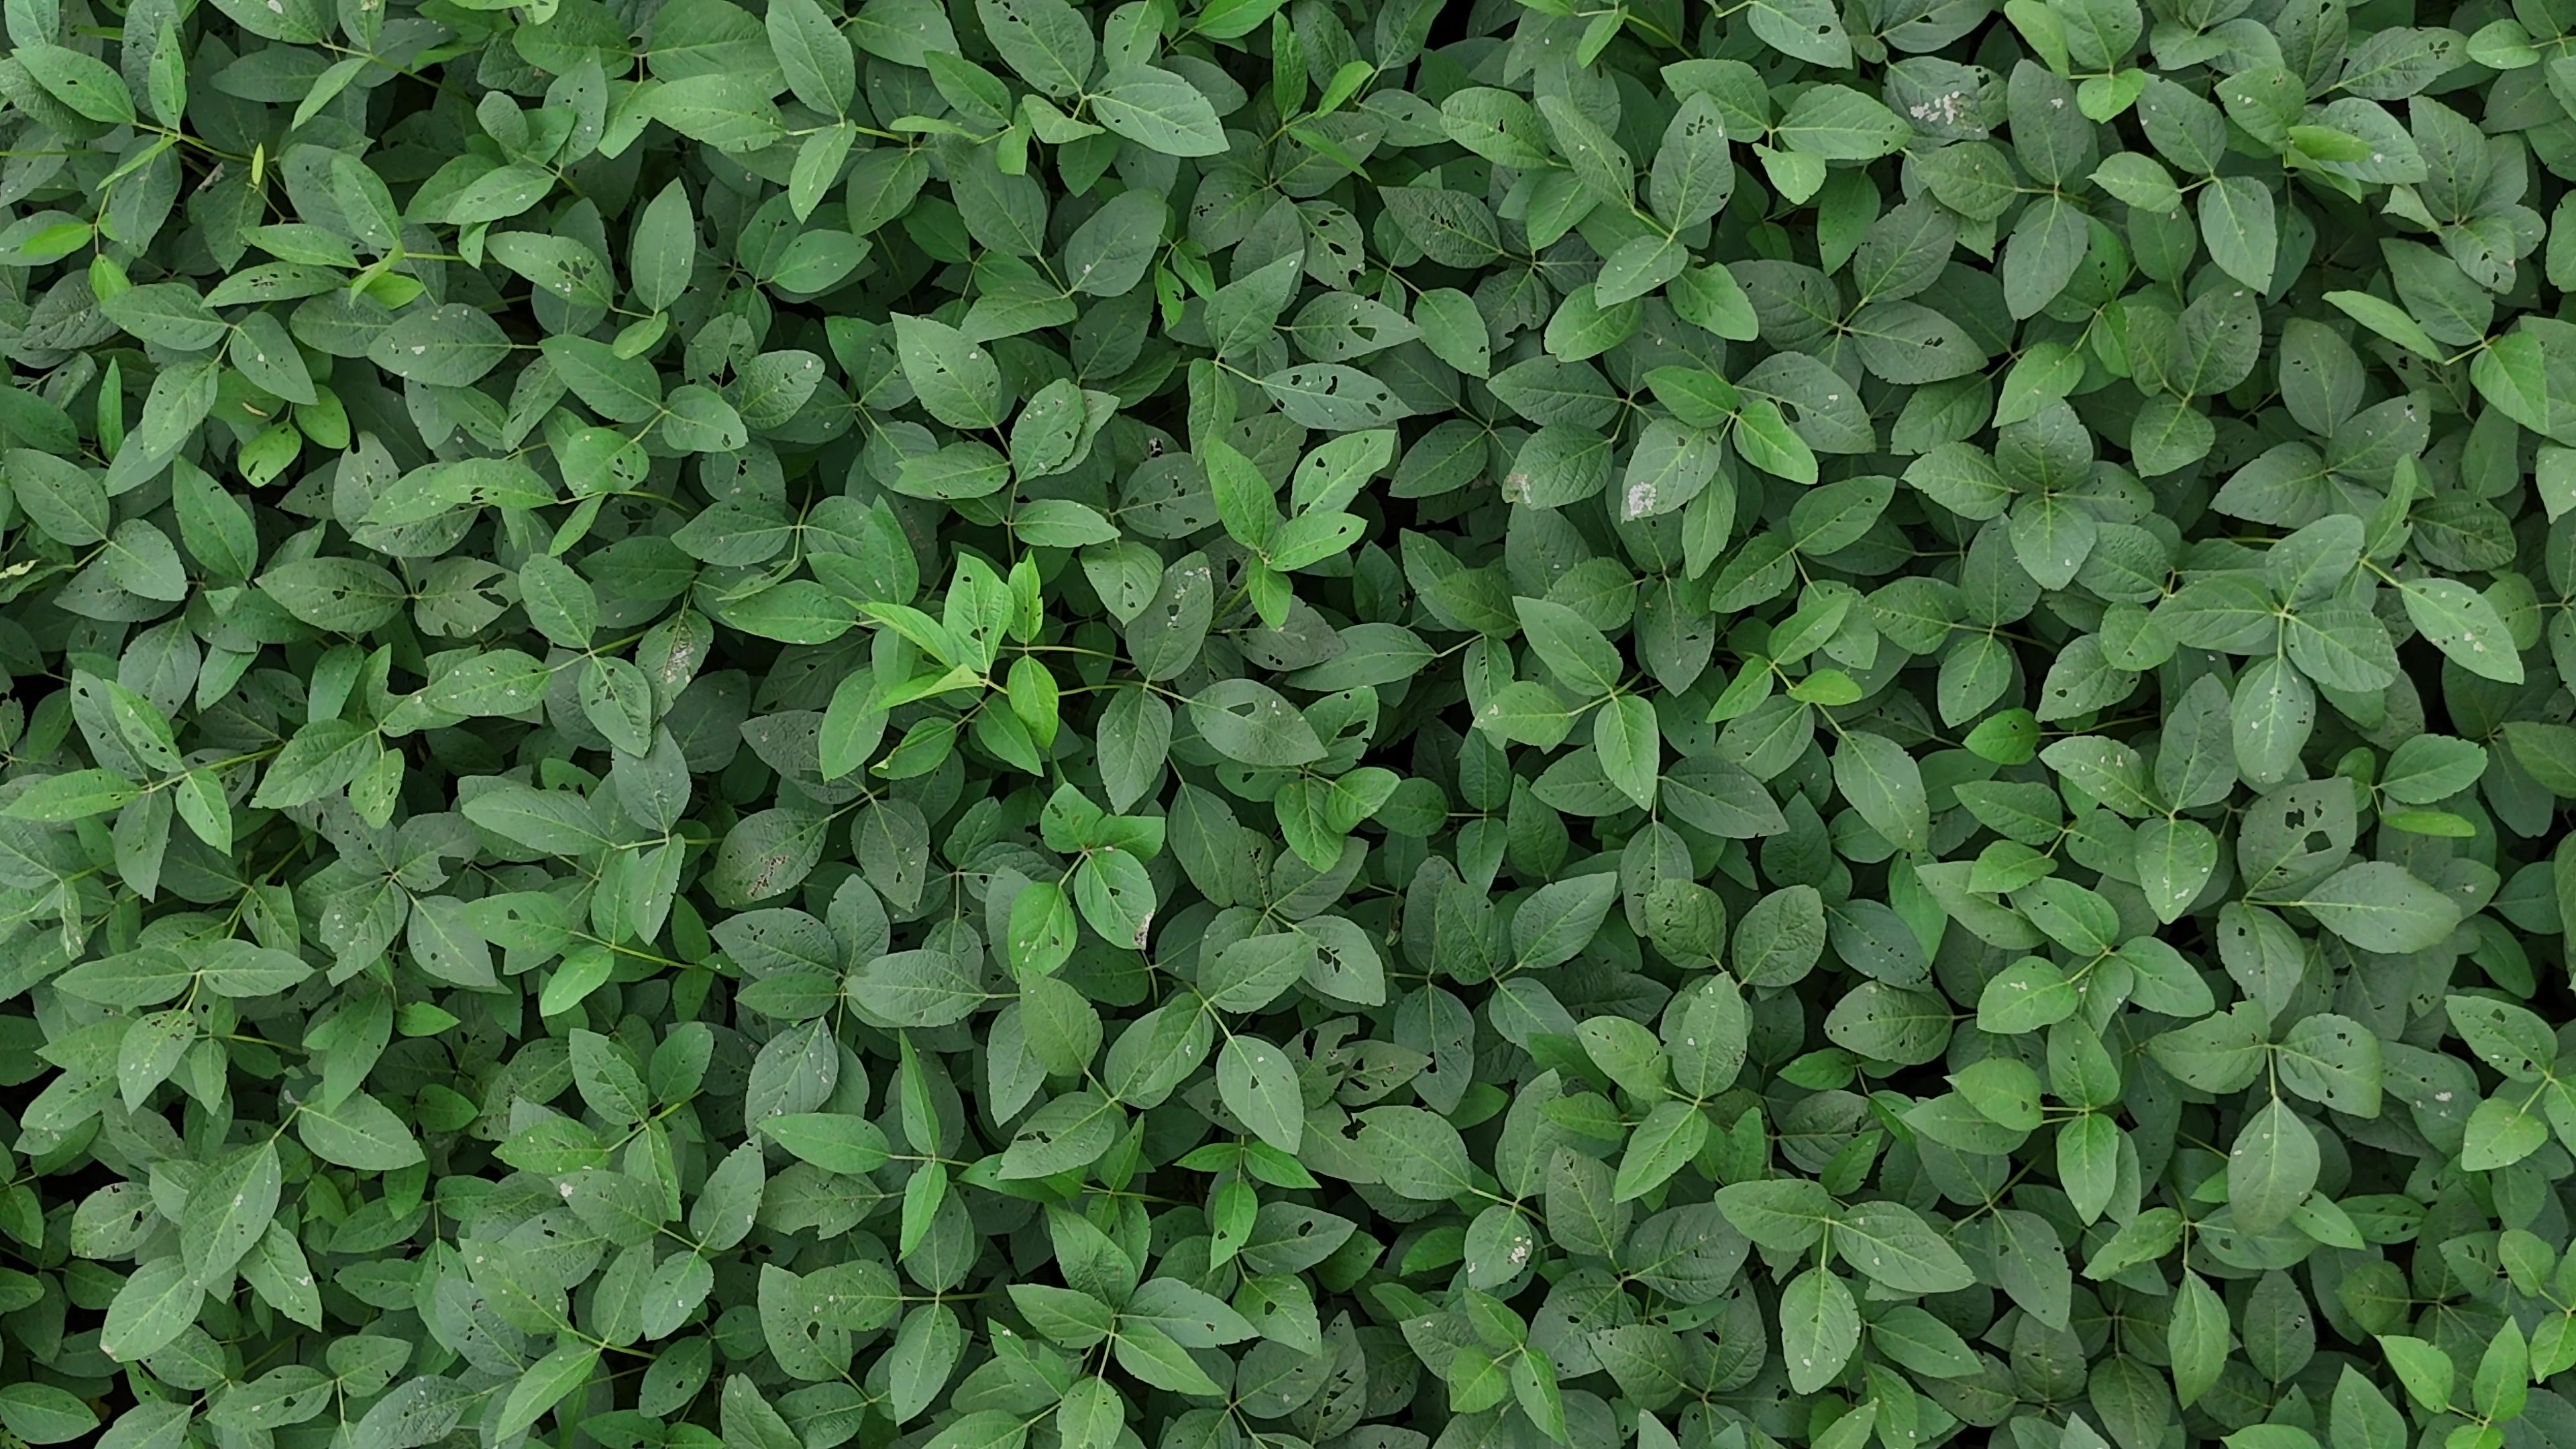
Label: Semilooper_Pest